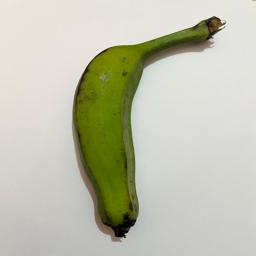
Ripeness: Green